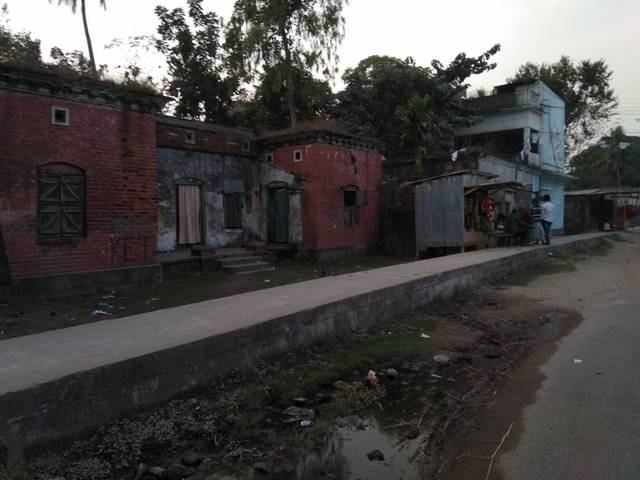
Region: Bangladesh
Coordinates: 25.731, 89.263